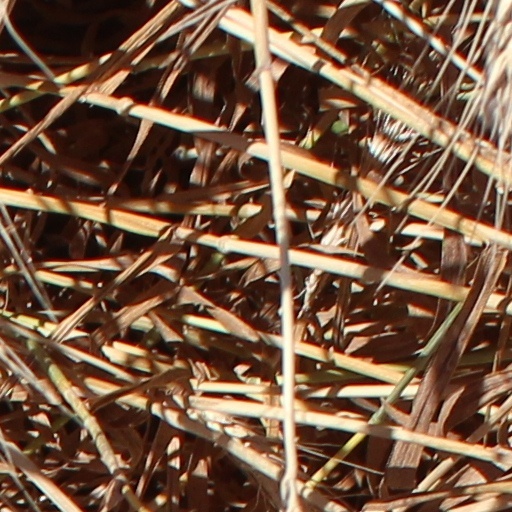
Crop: wheat